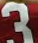
Number: 3